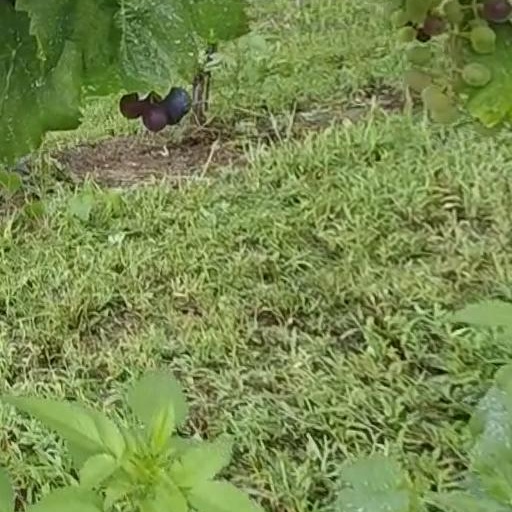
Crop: grape